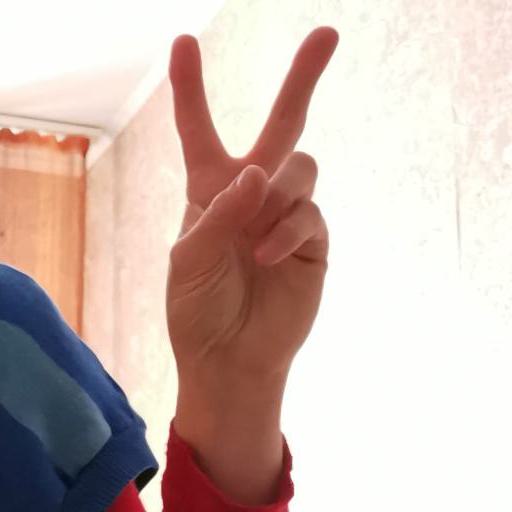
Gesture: peace